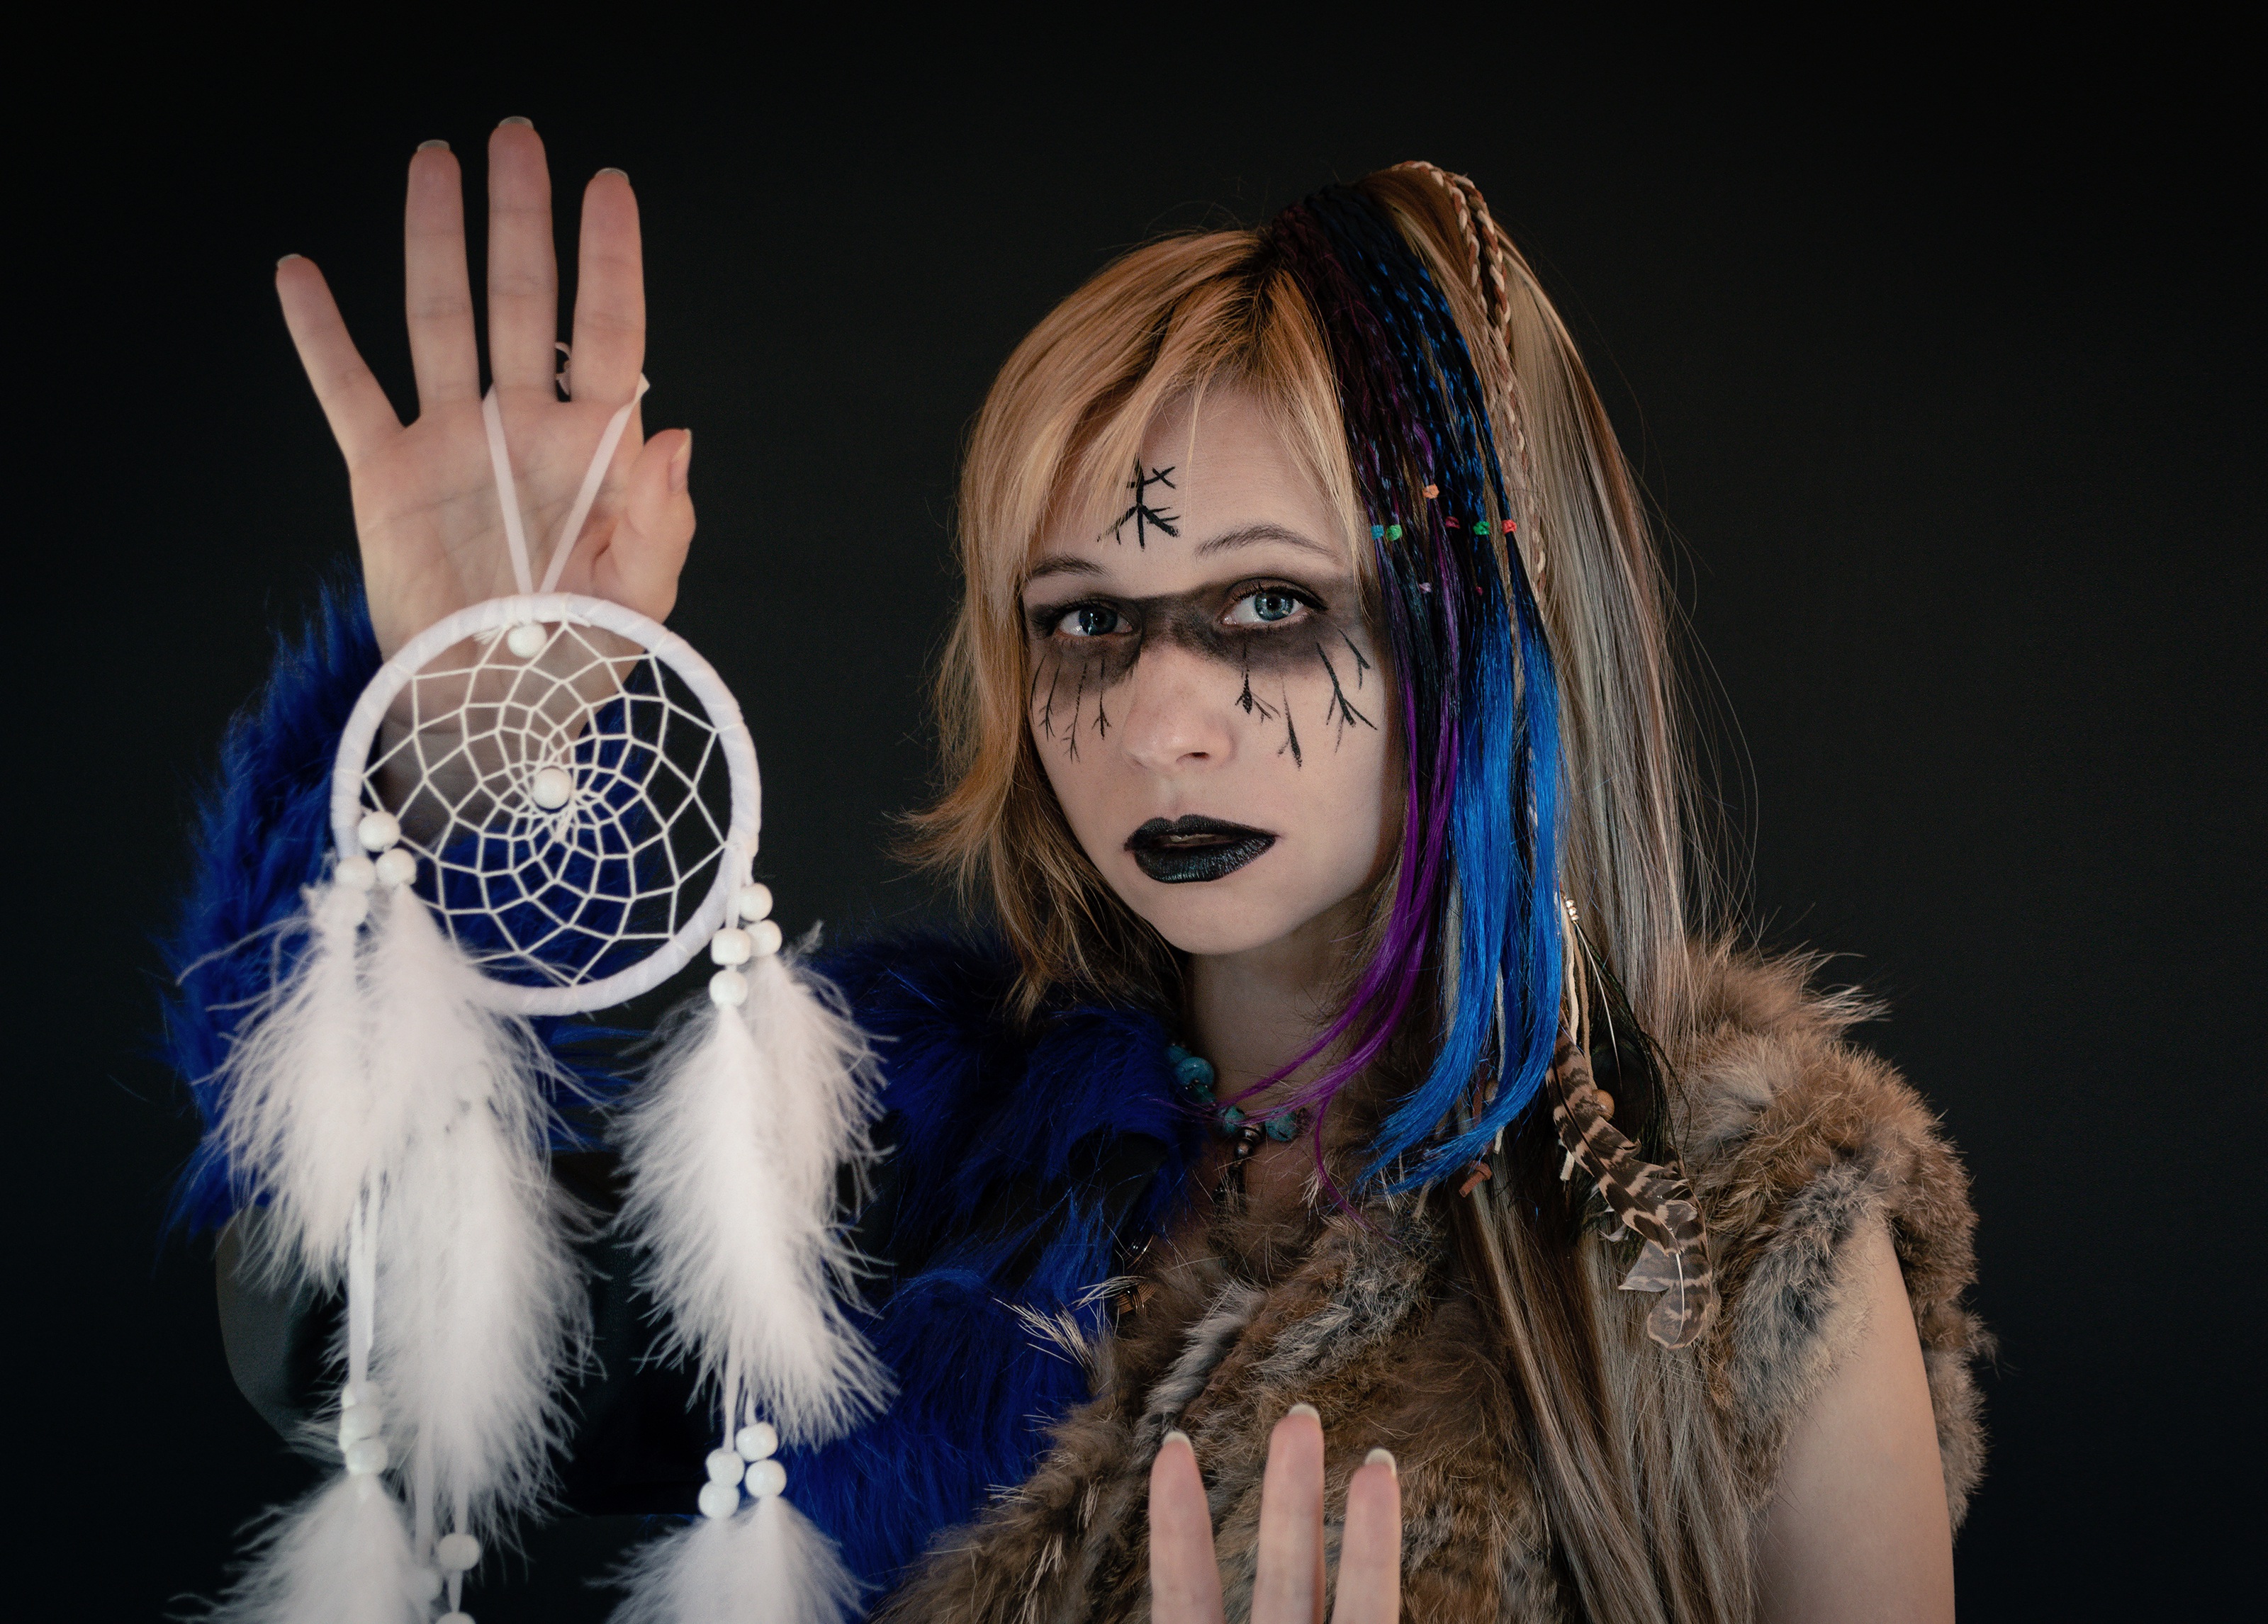
halloween, hand, hairstyle, glove, black, azure, fashion, flash photography, lighting, gesture, finger, animal product, headgear, cool, feather, electric blue, jewellery, fashion design, street fashion, beauty, wrist, entertainment, event, headpiece, bracelet, performing arts, darkness, music artist, fashion accessory, fur, fun, necklace, personal protective equipment, public event, nail, eyewear, costume, fictional character, scarf, singer, portrait photography, photo shoot, performance, fashion model